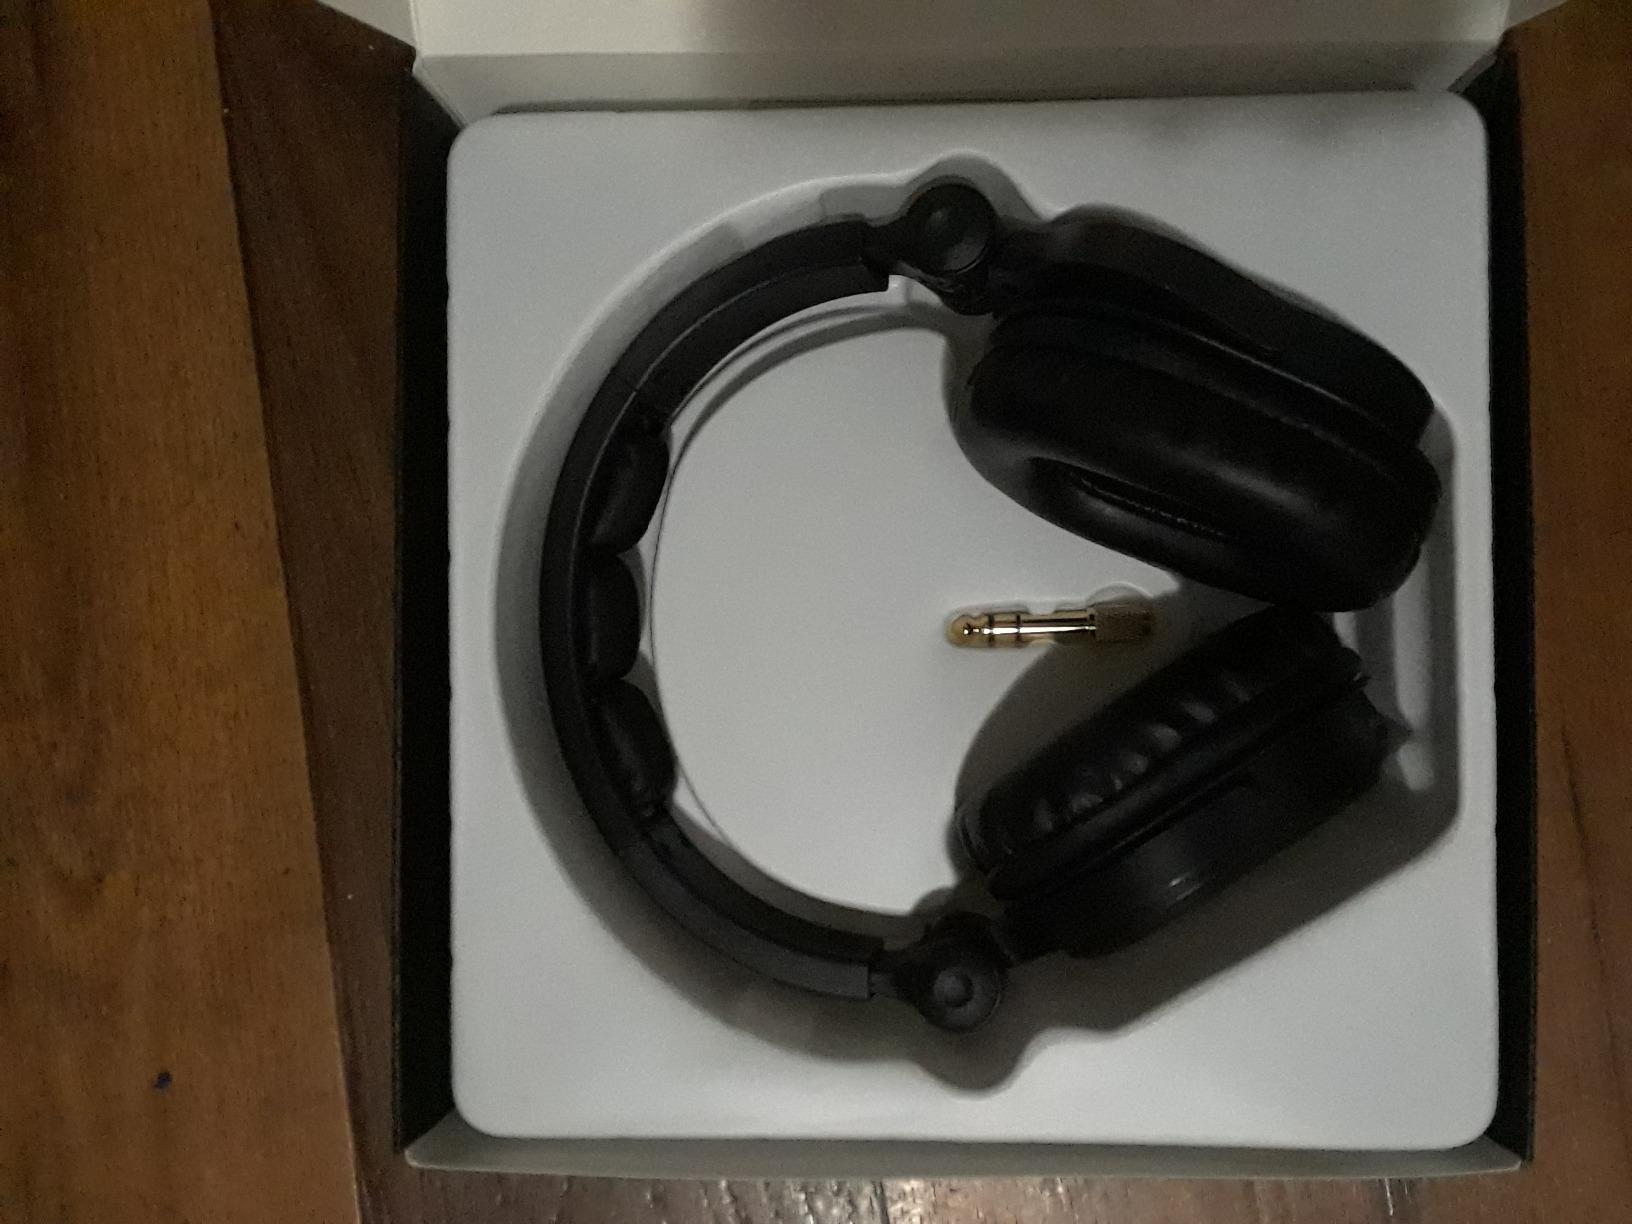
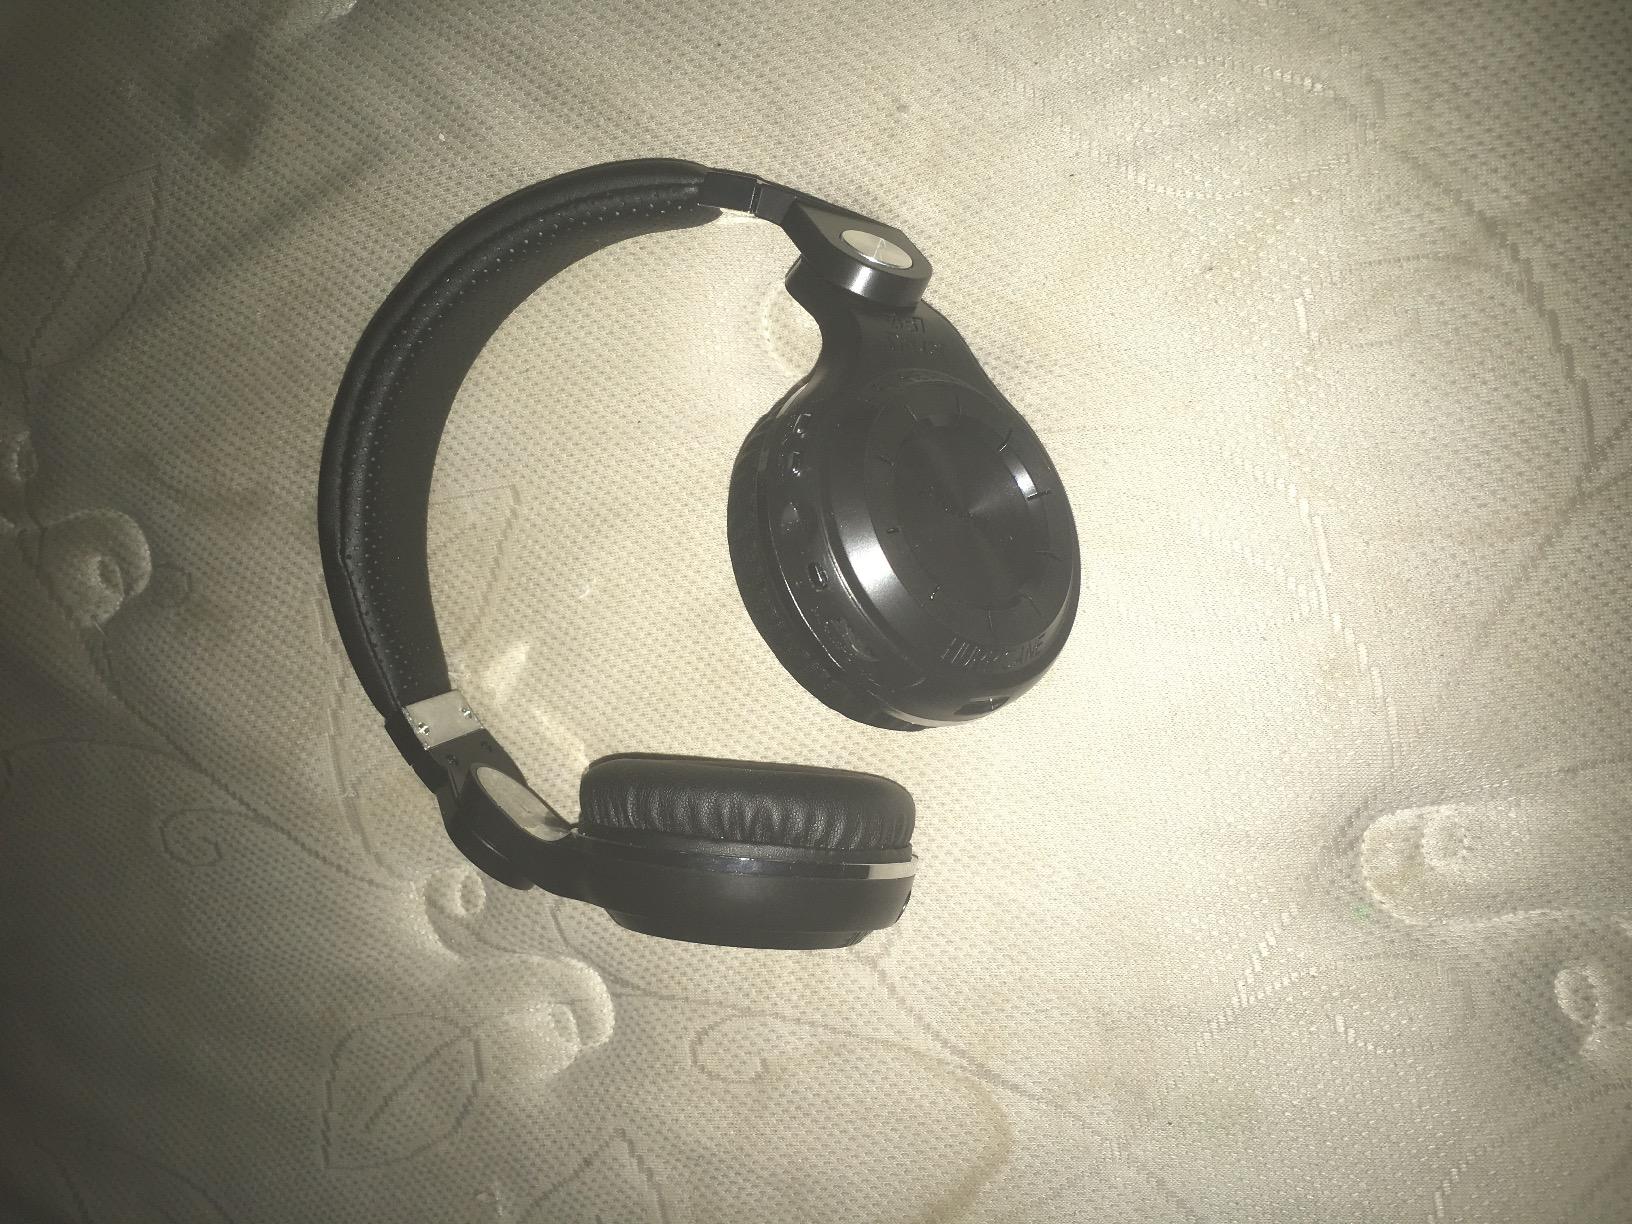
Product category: headphones
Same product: no